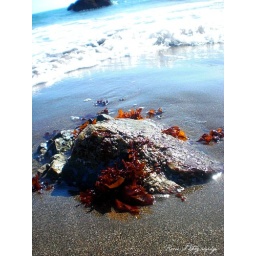
A rock I saw in the sand covered with sea spores :]